Herculaneum

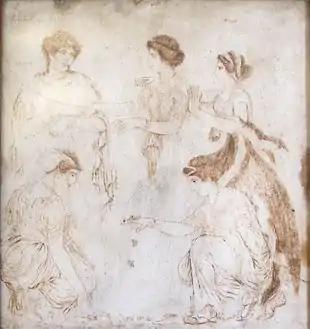
A marble tablet from Herculaneum showing women playing knucklebones, depicting Phoebe, Leto, Niobe, Hilearia, and Agle, painted and signed by an artist named "Alexander of Athens", now in the Museo Archeologico Nazionale (Naples)

The classical street layout separates the city into blocks ("insulae"), defined by the intersection of the east–west ("cardi") and north–south ("decumani") streets. Hence Insula II to Insula VII run counterclockwise from Insula II. To the east are two additional blocks: Orientalis I (oI) and Orientalis II (oII). To the south of Orientalis I (oI) lies one additional group of buildings known as the "Suburban District" (SD). Individual buildings have their own entrance number. For example, the House of the Deer is labelled (Ins IV, 3).